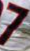
Number: 7